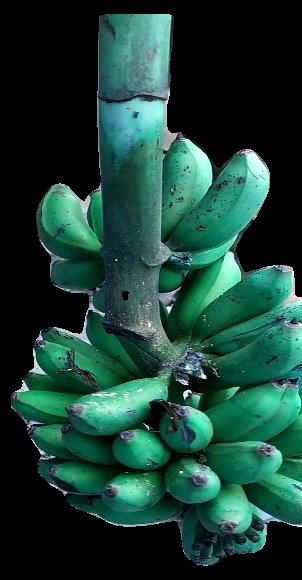
Variety: rasbale
Grade: grade3